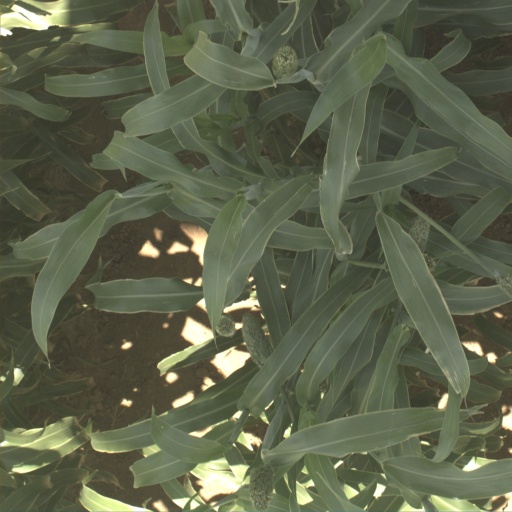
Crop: sorghum